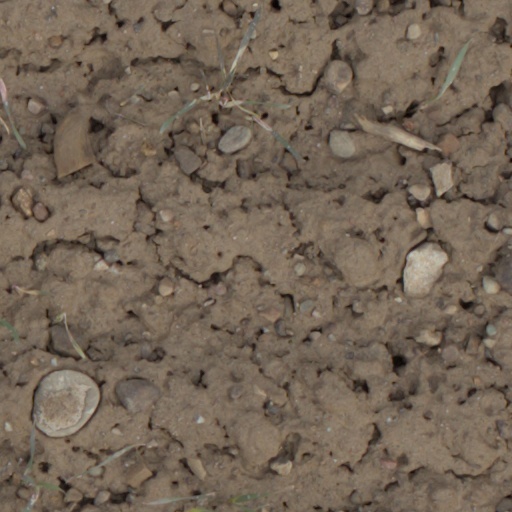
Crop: wheat